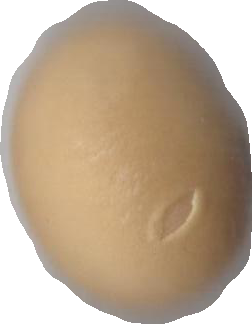
Variety: Dega